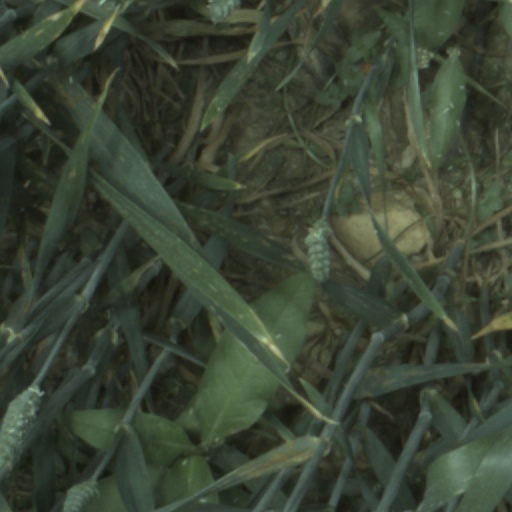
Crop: wheat